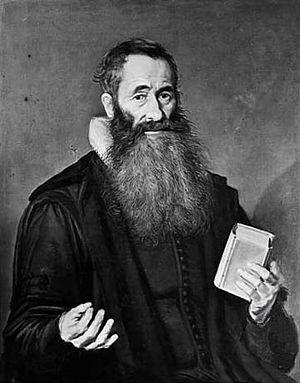
Cette page établit une liste des peintures de Frans Hals. Son œuvre est composée uniquement de portraits de personnes de Haarlem ou ses environs.